Surrealism

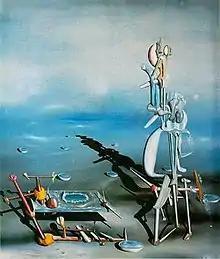
Yves Tanguy "Indefinite Divisibility", 1942, Albright Knox Art Gallery, Buffalo, New York

In 1925 an autonomous Surrealist group formed in Brussels. The group included the musician, poet, and artist E. L. T. Mesens, painter and writer René Magritte, Paul Nougé, Marcel Lecomte, and André Souris. In 1927 they were joined by the writer Louis Scutenaire. They corresponded regularly with the Paris group, and in 1927 both Goemans and Magritte moved to Paris and frequented Breton's circle. The artists, with their roots in Dada and Cubism, the abstraction of Wassily Kandinsky, Expressionism, and Post-Impressionism, also reached to older "bloodlines" or proto-surrealists such as Hieronymus Bosch, and the so-called primitive and naive arts.